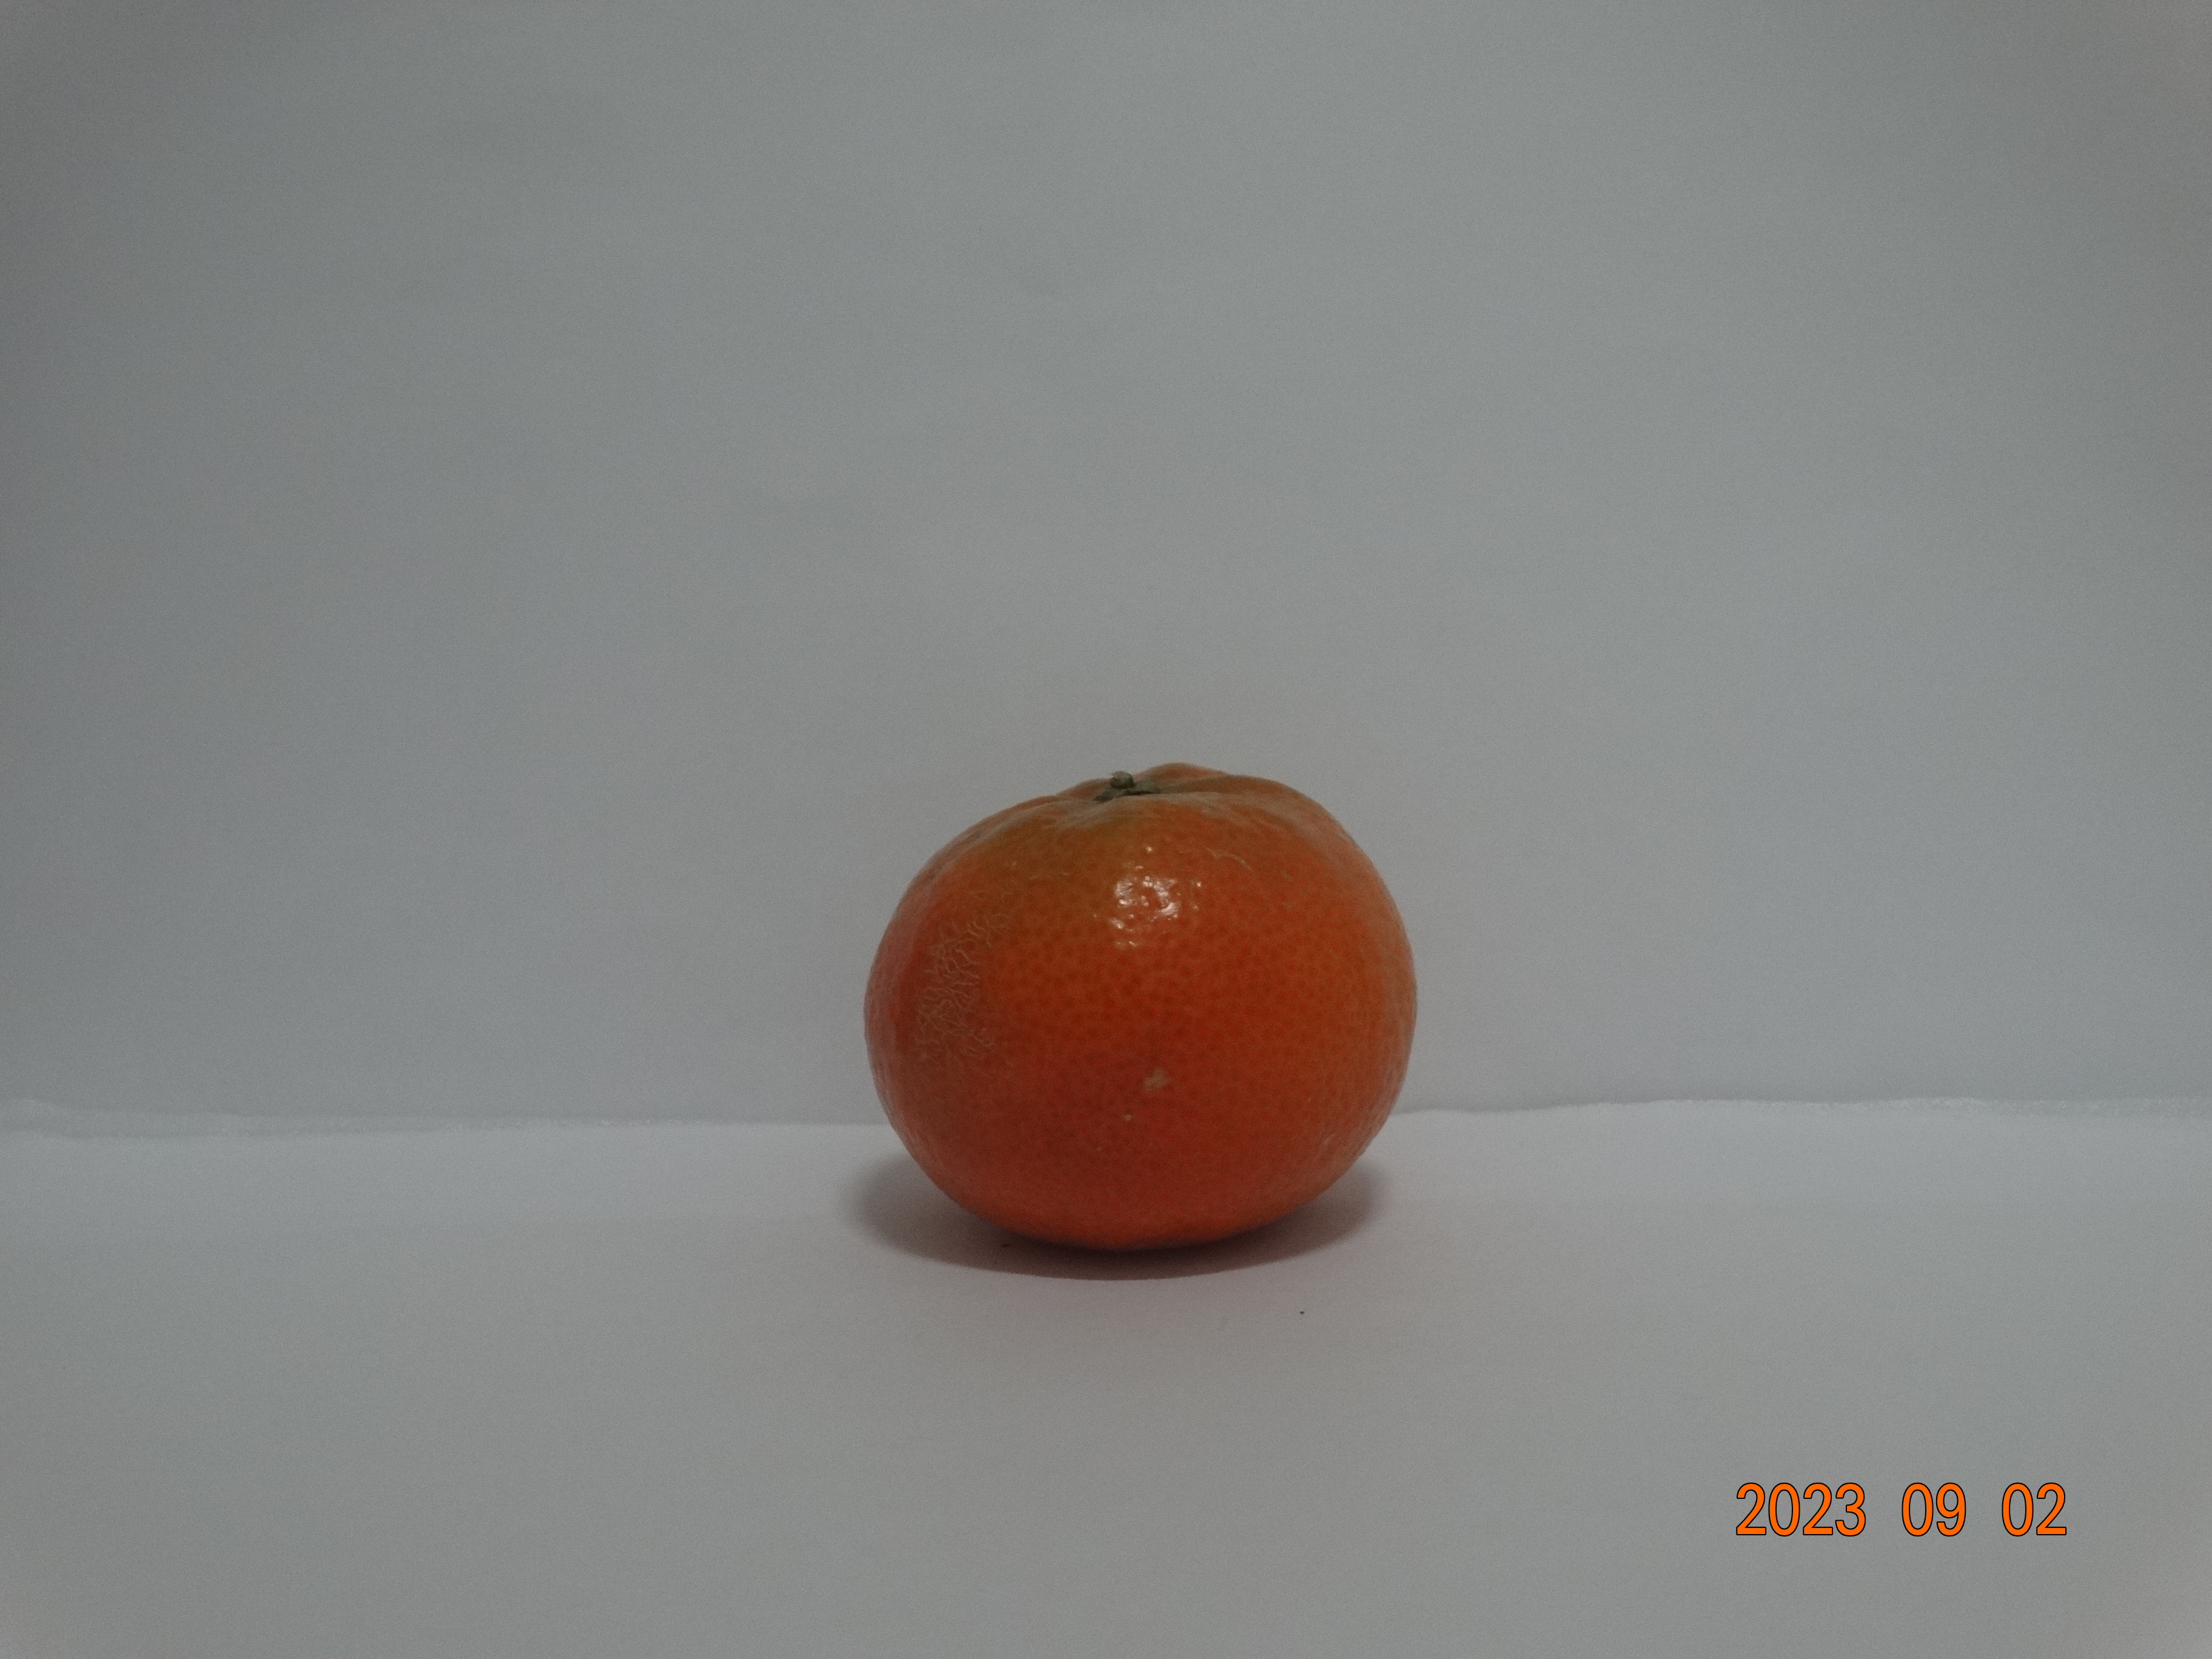
Citrus fruit variety: tangerine